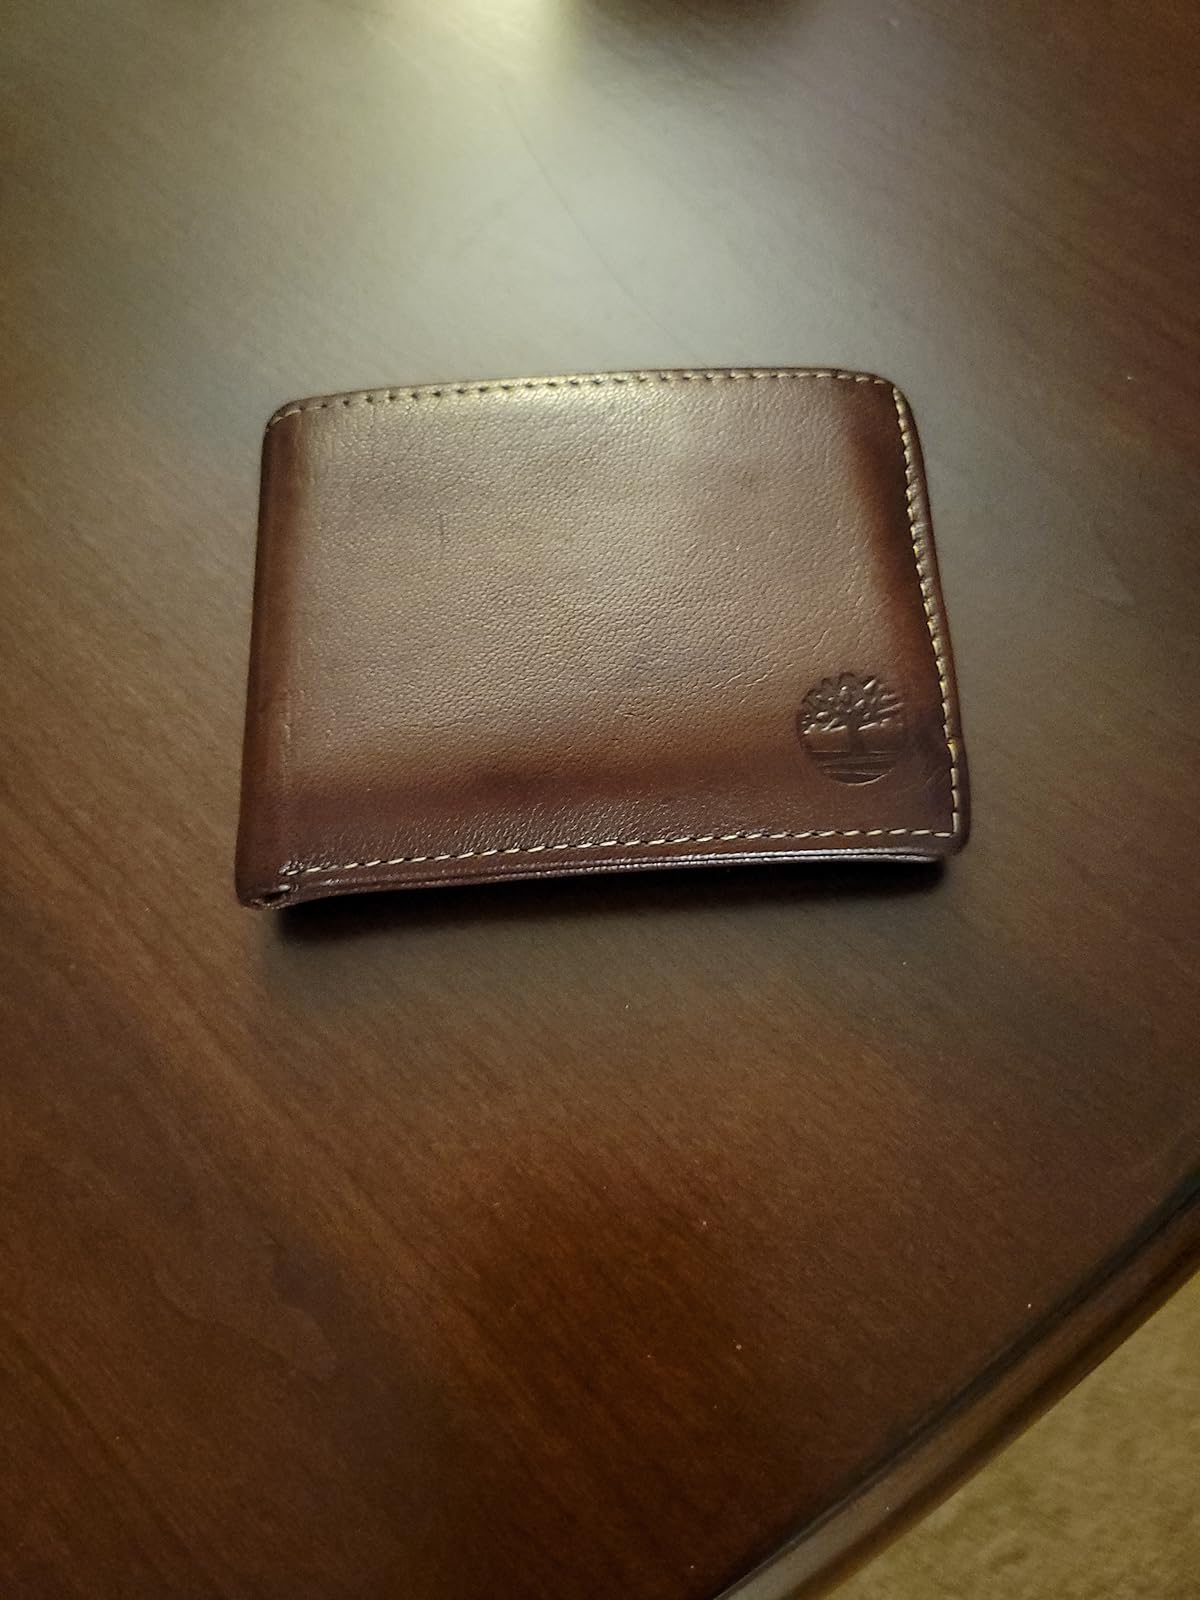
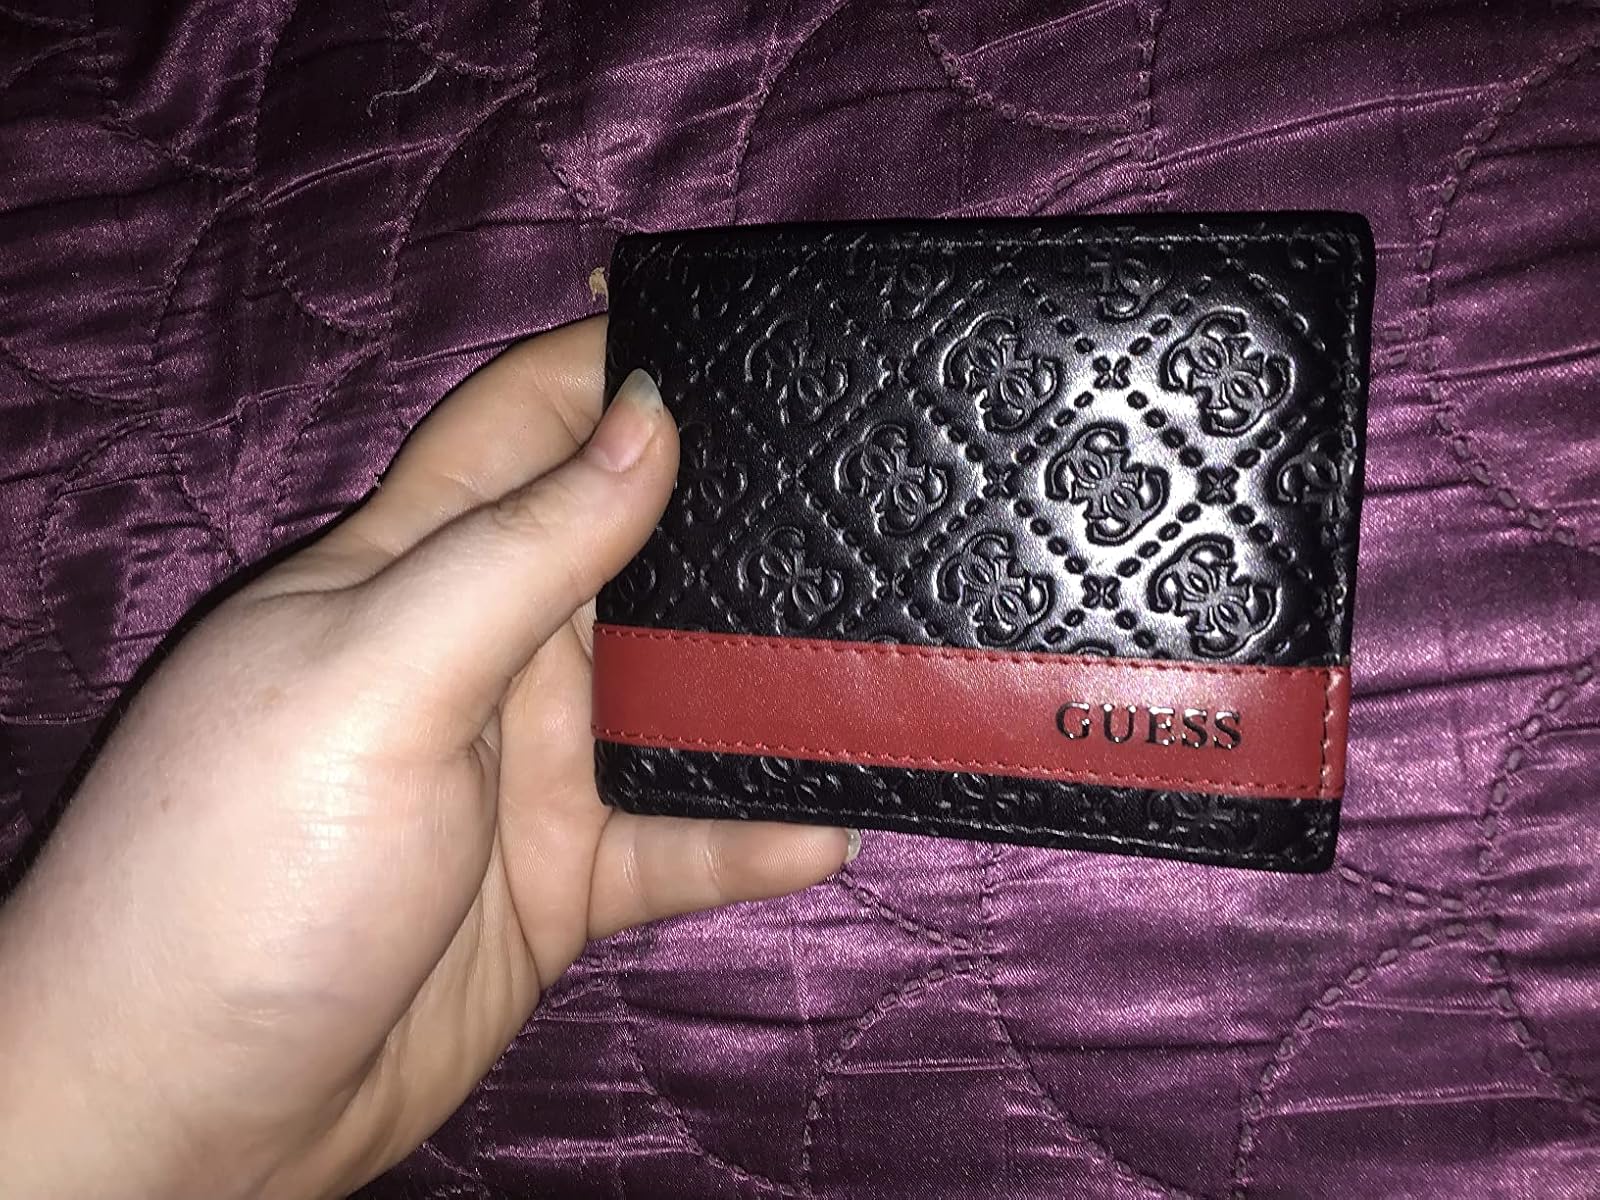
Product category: accessories_wallet
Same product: no